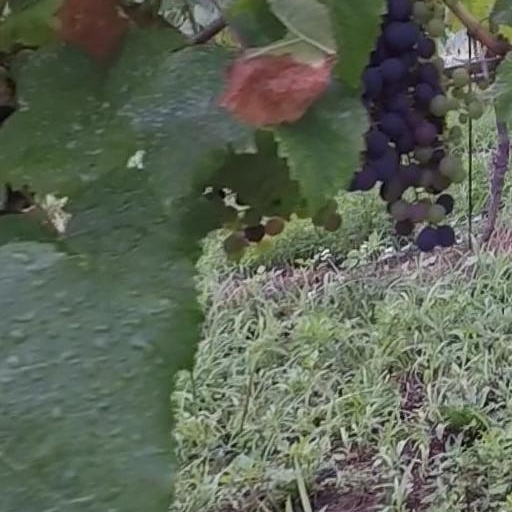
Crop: grape